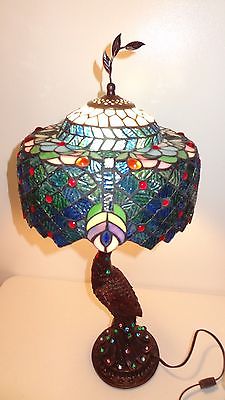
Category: lamp